William Gilpin (priest)

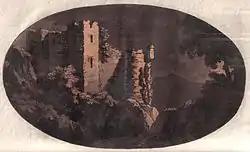

Gilpin's tour journals circulated in manuscript to friends such as the poet William Mason and a wider circle including Thomas Gray, Horace Walpole and King George III. In 1782, at Mason's instigation, Gilpin published "Observations on the River Wye and several parts of South Wales, etc. relative chiefly to Picturesque Beauty; made in the summer of the year 1770" (London 1782). This was illustrated with plates based on Gilpin's sketches, etched by his nephew William Sawrey Gilpin using the newly invented aquatint process. There followed "Observations" on the Lake District and the West of England, and after his move to Boldre, "Remarks on Forest Scenery, and other woodland Views..." (London, 1791).